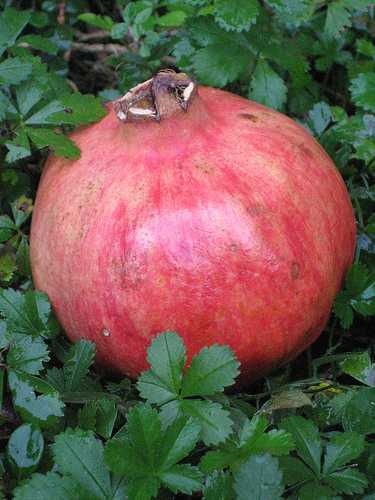
Label: Pomegranate